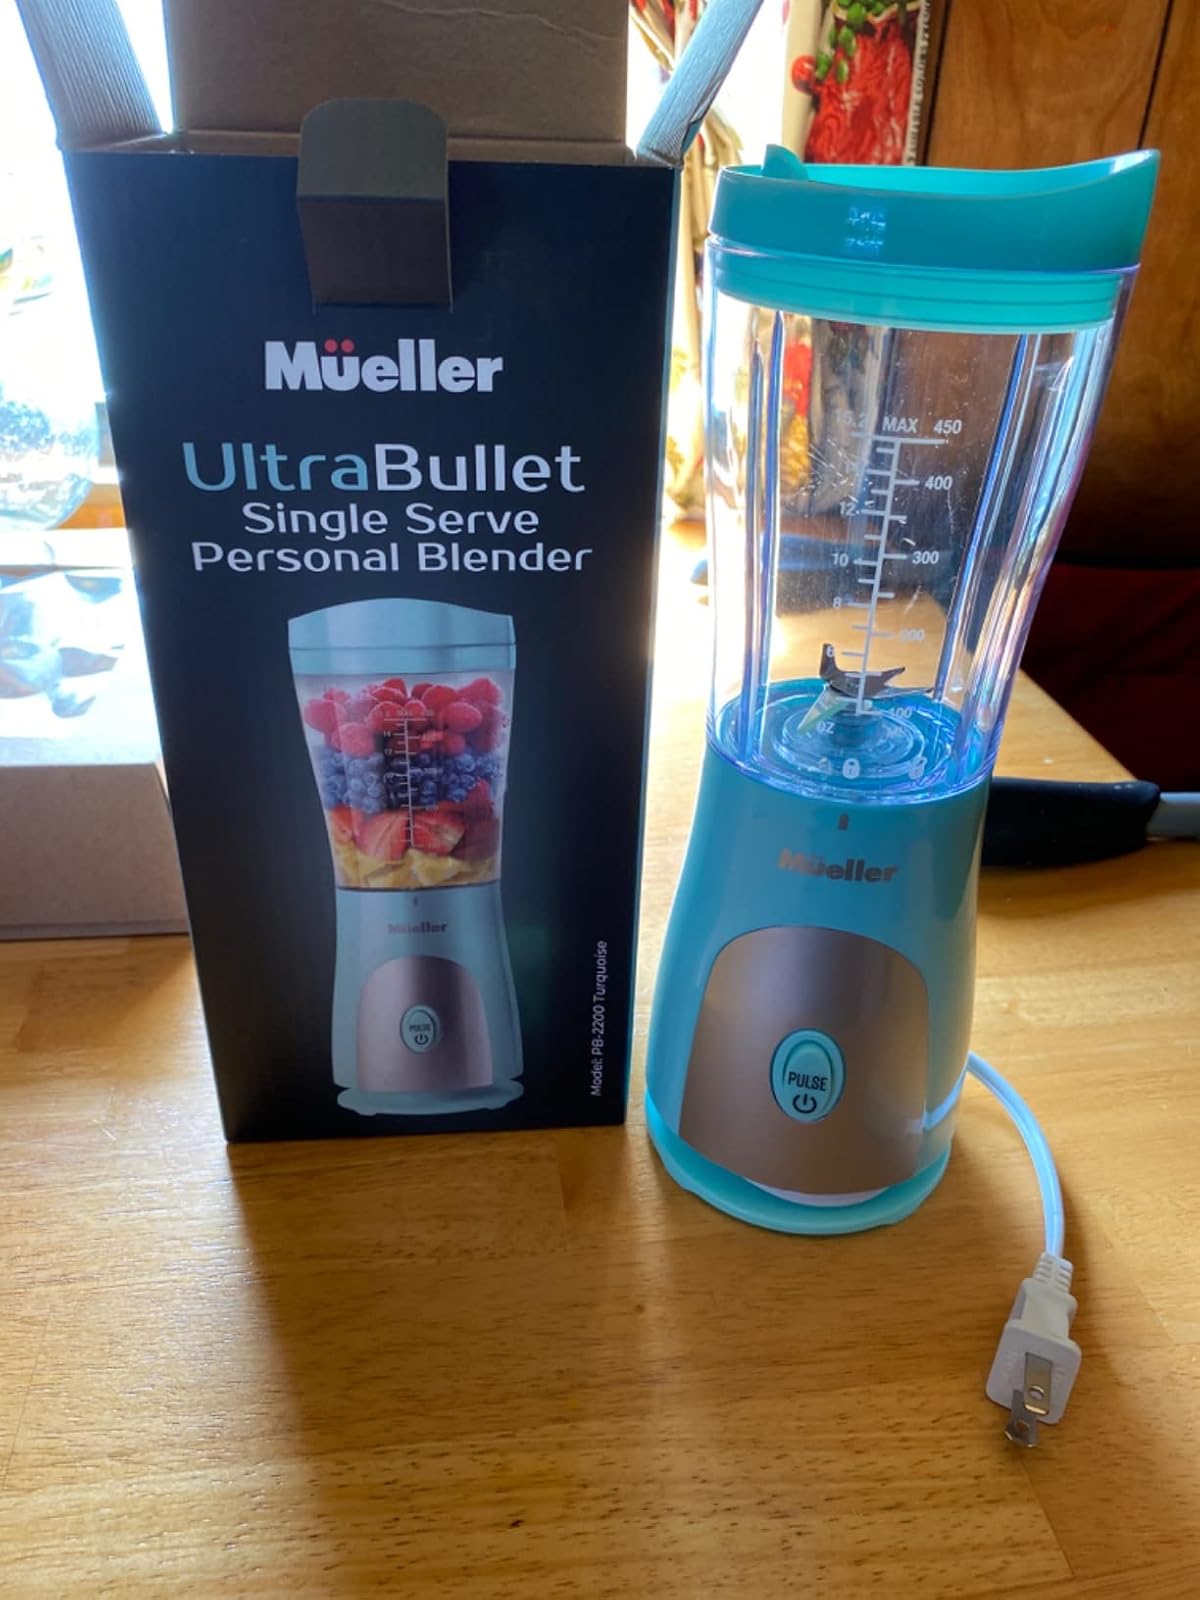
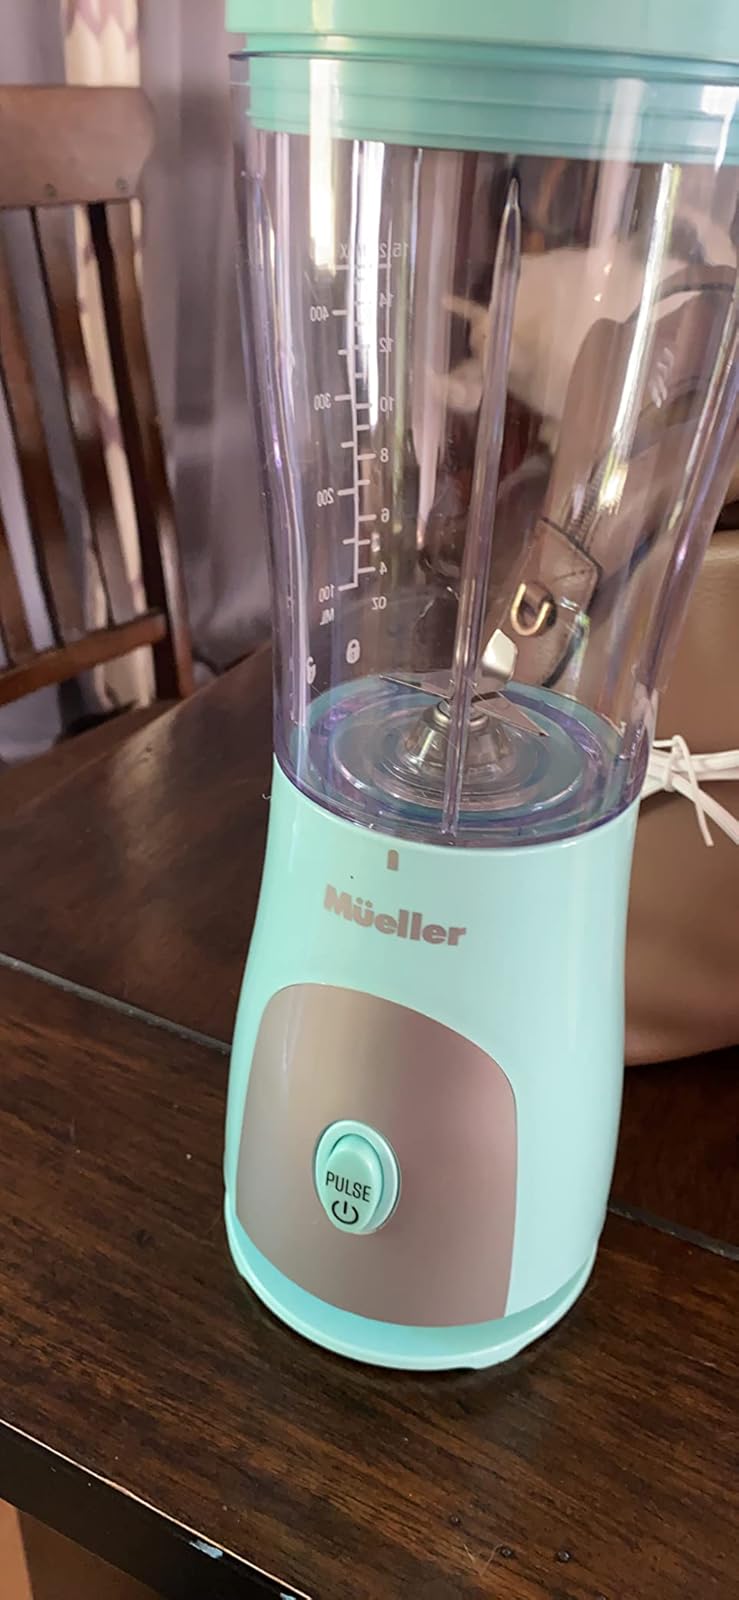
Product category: items_blender
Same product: yes